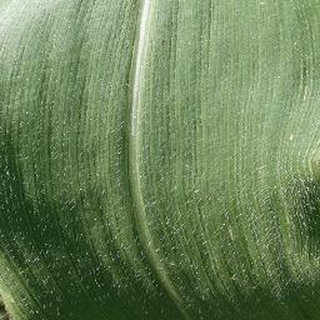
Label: healthy_corn